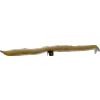
Label: bean_pod